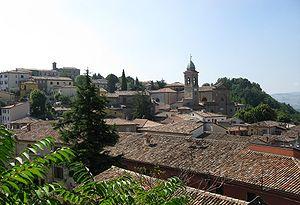
Verucchio est une commune italienne de la province de Rimini dans la région Émilie-Romagne en Italie.